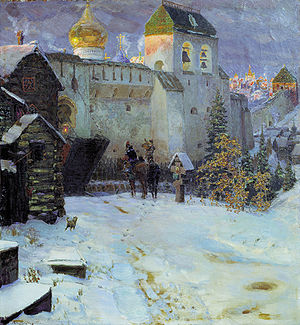
Zar-Rusland / Tilegnelsen af Ukraine
Apollinarij Vasnjetsov. En gammel russisk by.
Zar-Rusland var den russiske stat i tiden fra Ivan IV tog titlen zar i 1547 til Peter den store grundlagde Det russiske kejserrige i 1721.